Barbro Kollberg

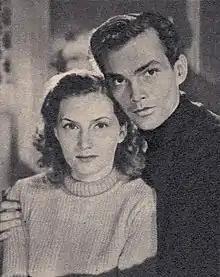
Kollberg with Birger Malmsten in 1957

Barbro Kollberg (27 December 1917 – 6 March 2014) was a Swedish film actress. Born in Eskilstuna, Södermanlands län, Sweden, she starred in Ingmar Bergman's 1946 "It Rains on Our Love". She lived to be 96.